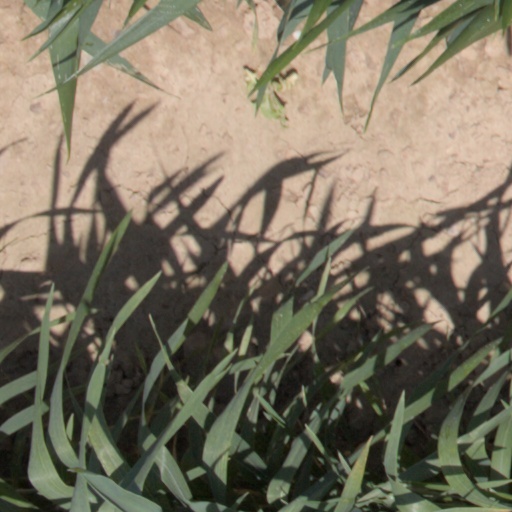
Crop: wheat